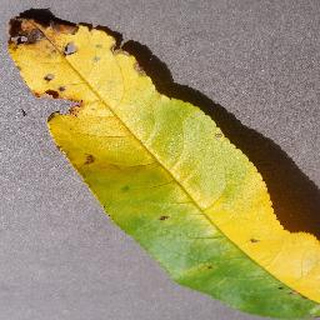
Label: peach_bacterial_spot